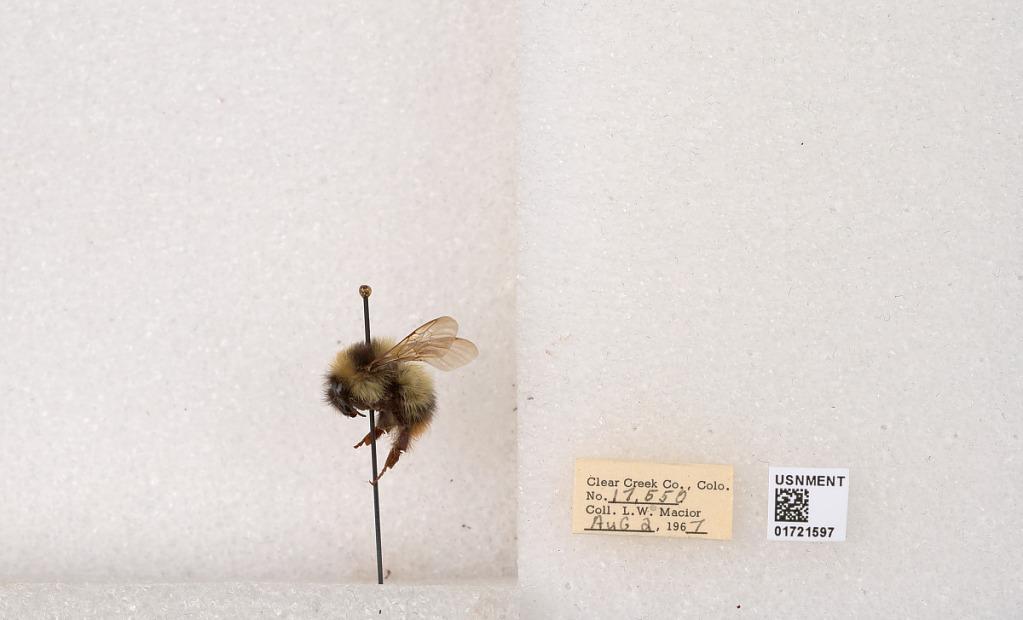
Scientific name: Bombus kirbyellus
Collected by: L. Macior
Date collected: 1967-8-2
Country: United States
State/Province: Colorado
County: Clear Creek
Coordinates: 39.6891, -105.644